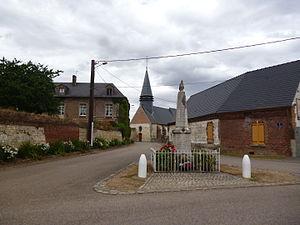
Monument aux morts de la commune de Campremy (Oise).
Le coq est un des motifs assez fréquents parmi les ornements des monuments aux morts de France. Il peut être représenté :
Campremy est une commune française située dans le département de l'Oise, en région Hauts-de-France.